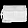
Label: Bag